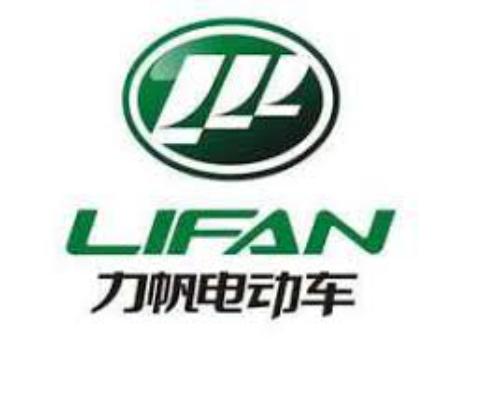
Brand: lifan-2
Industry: Transportation